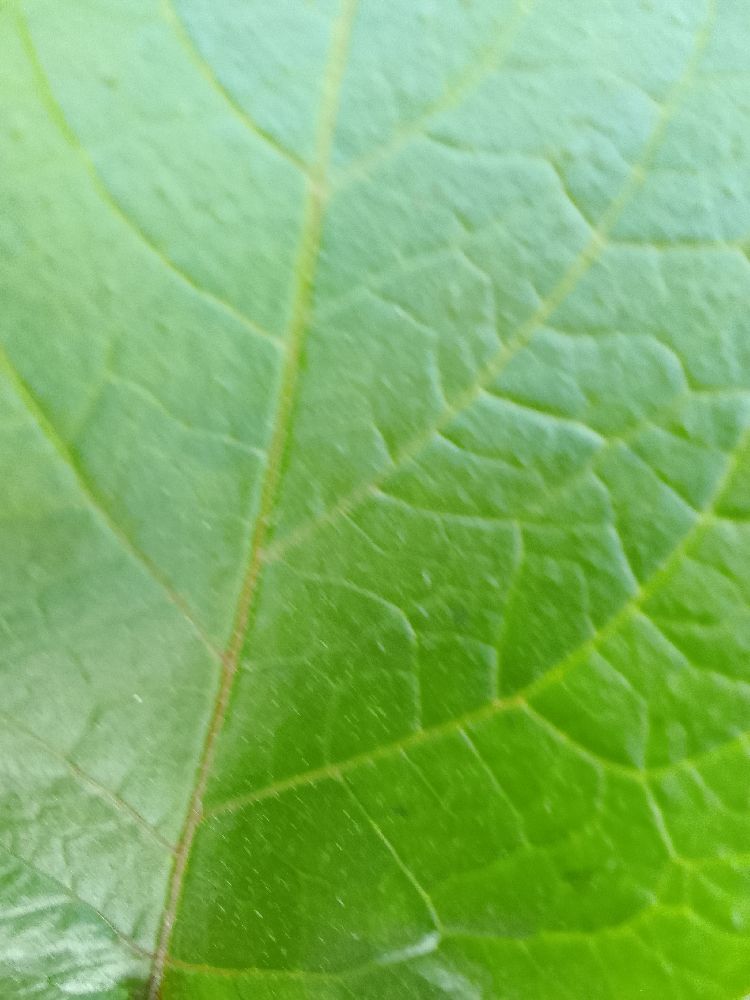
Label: Healthy